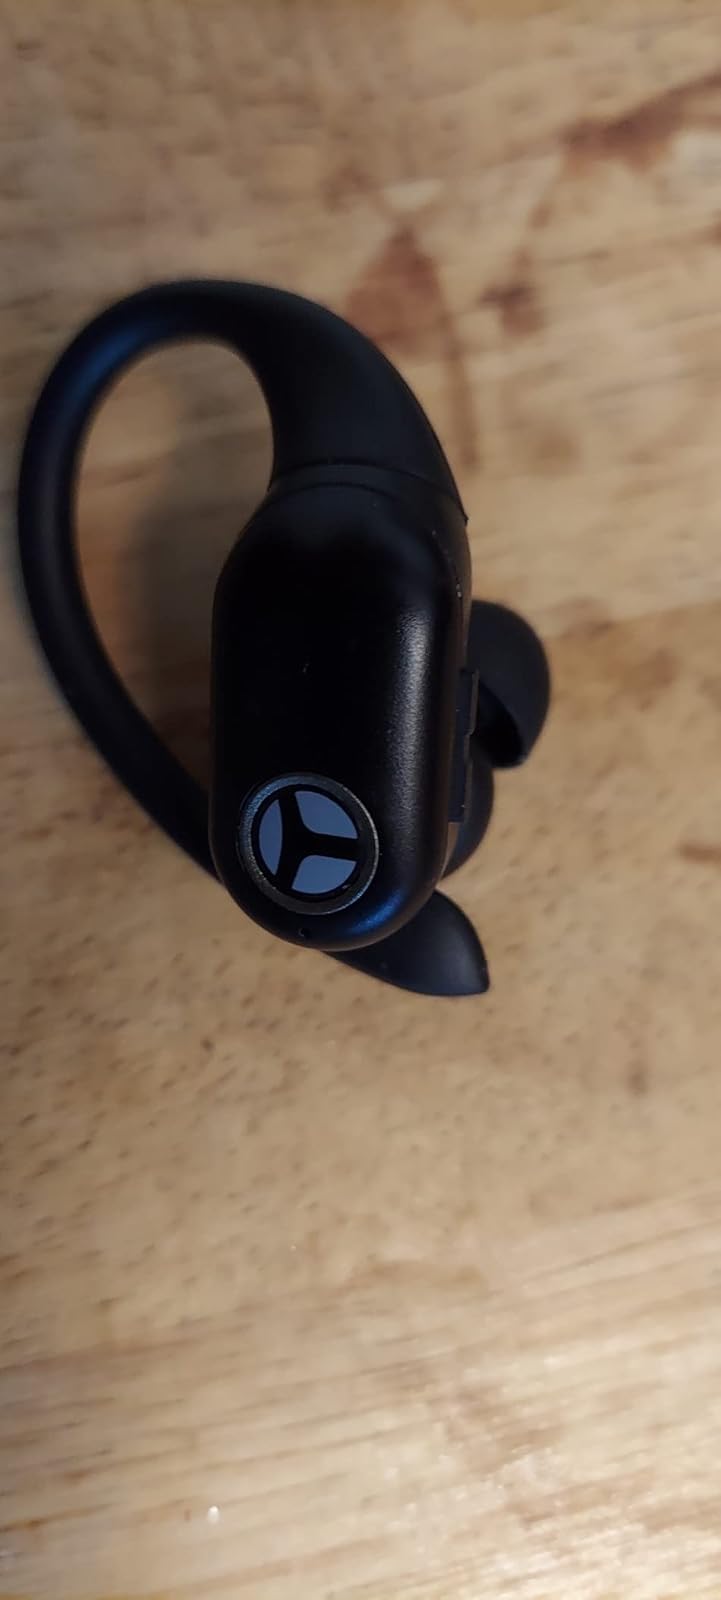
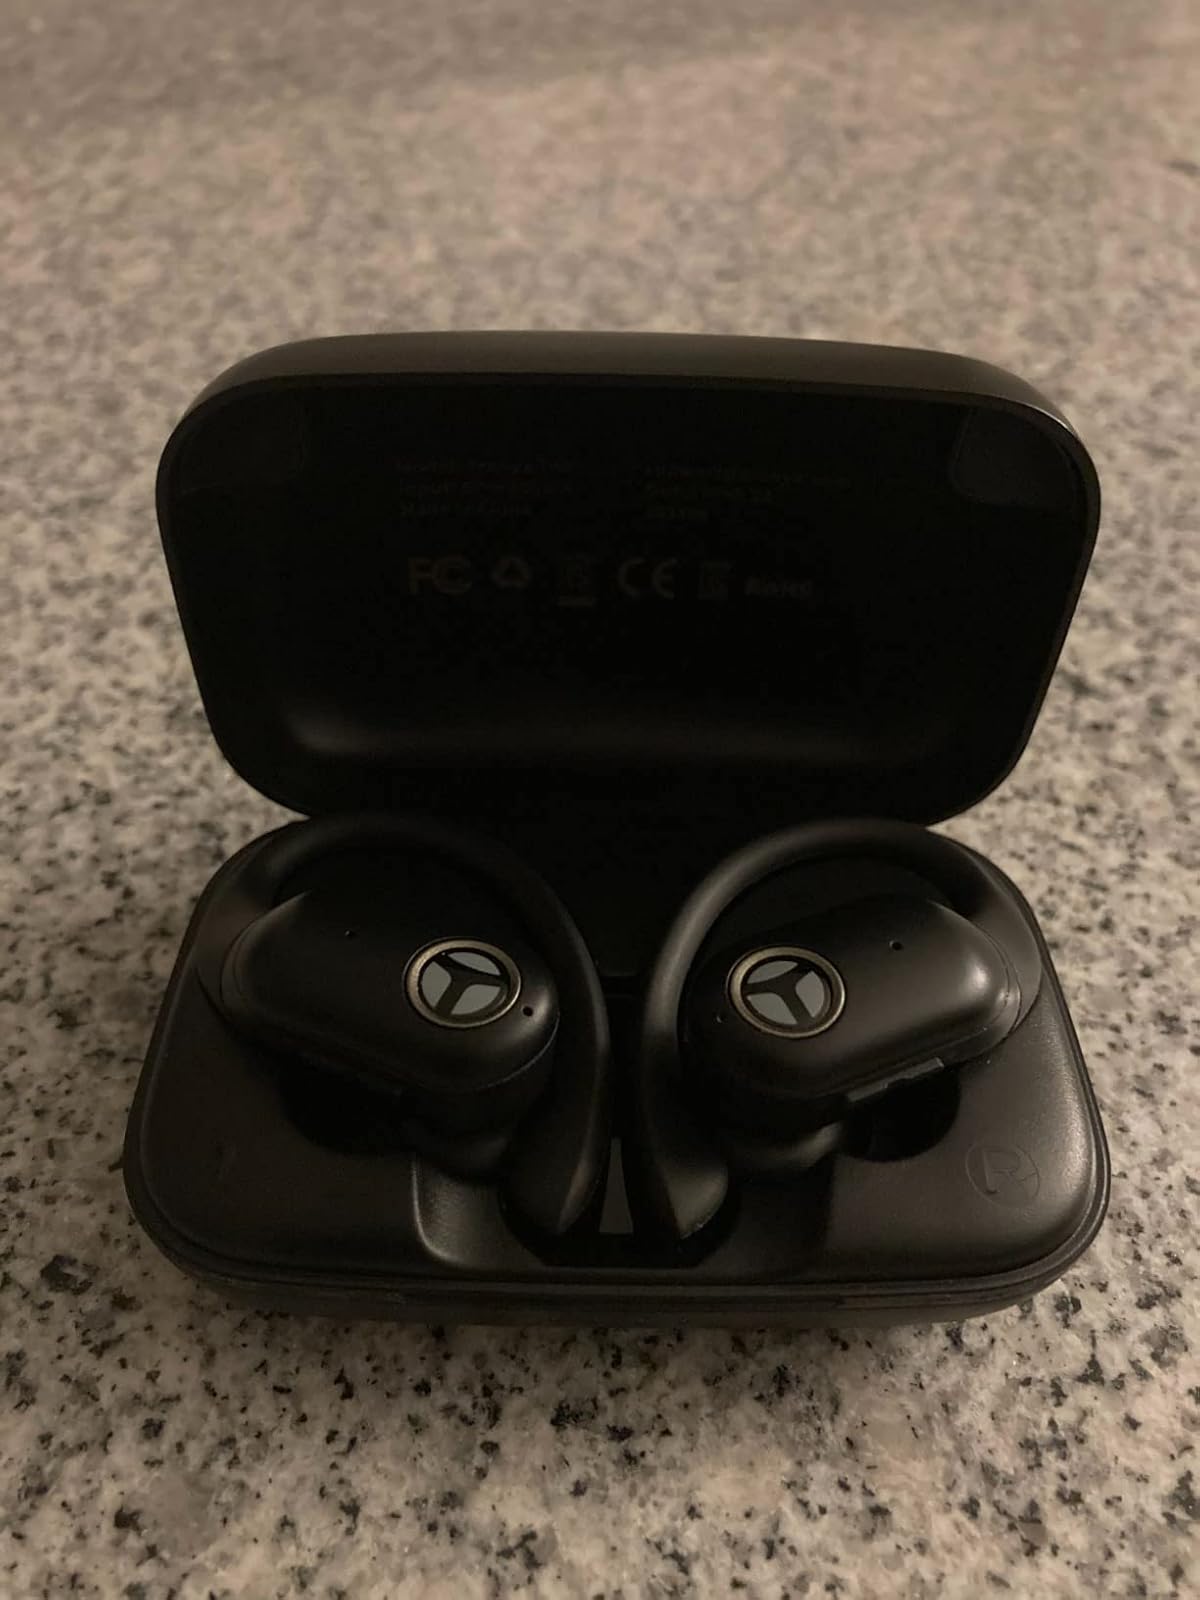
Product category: earbuds
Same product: yes